Tom Lee Park

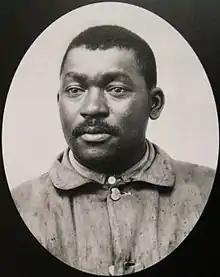
Tom Lee (ca. 1925)

Late during the afternoon of May 8, 1925, Lee steered his skiff "Zev" upriver after delivering an official to Helena, Arkansas.